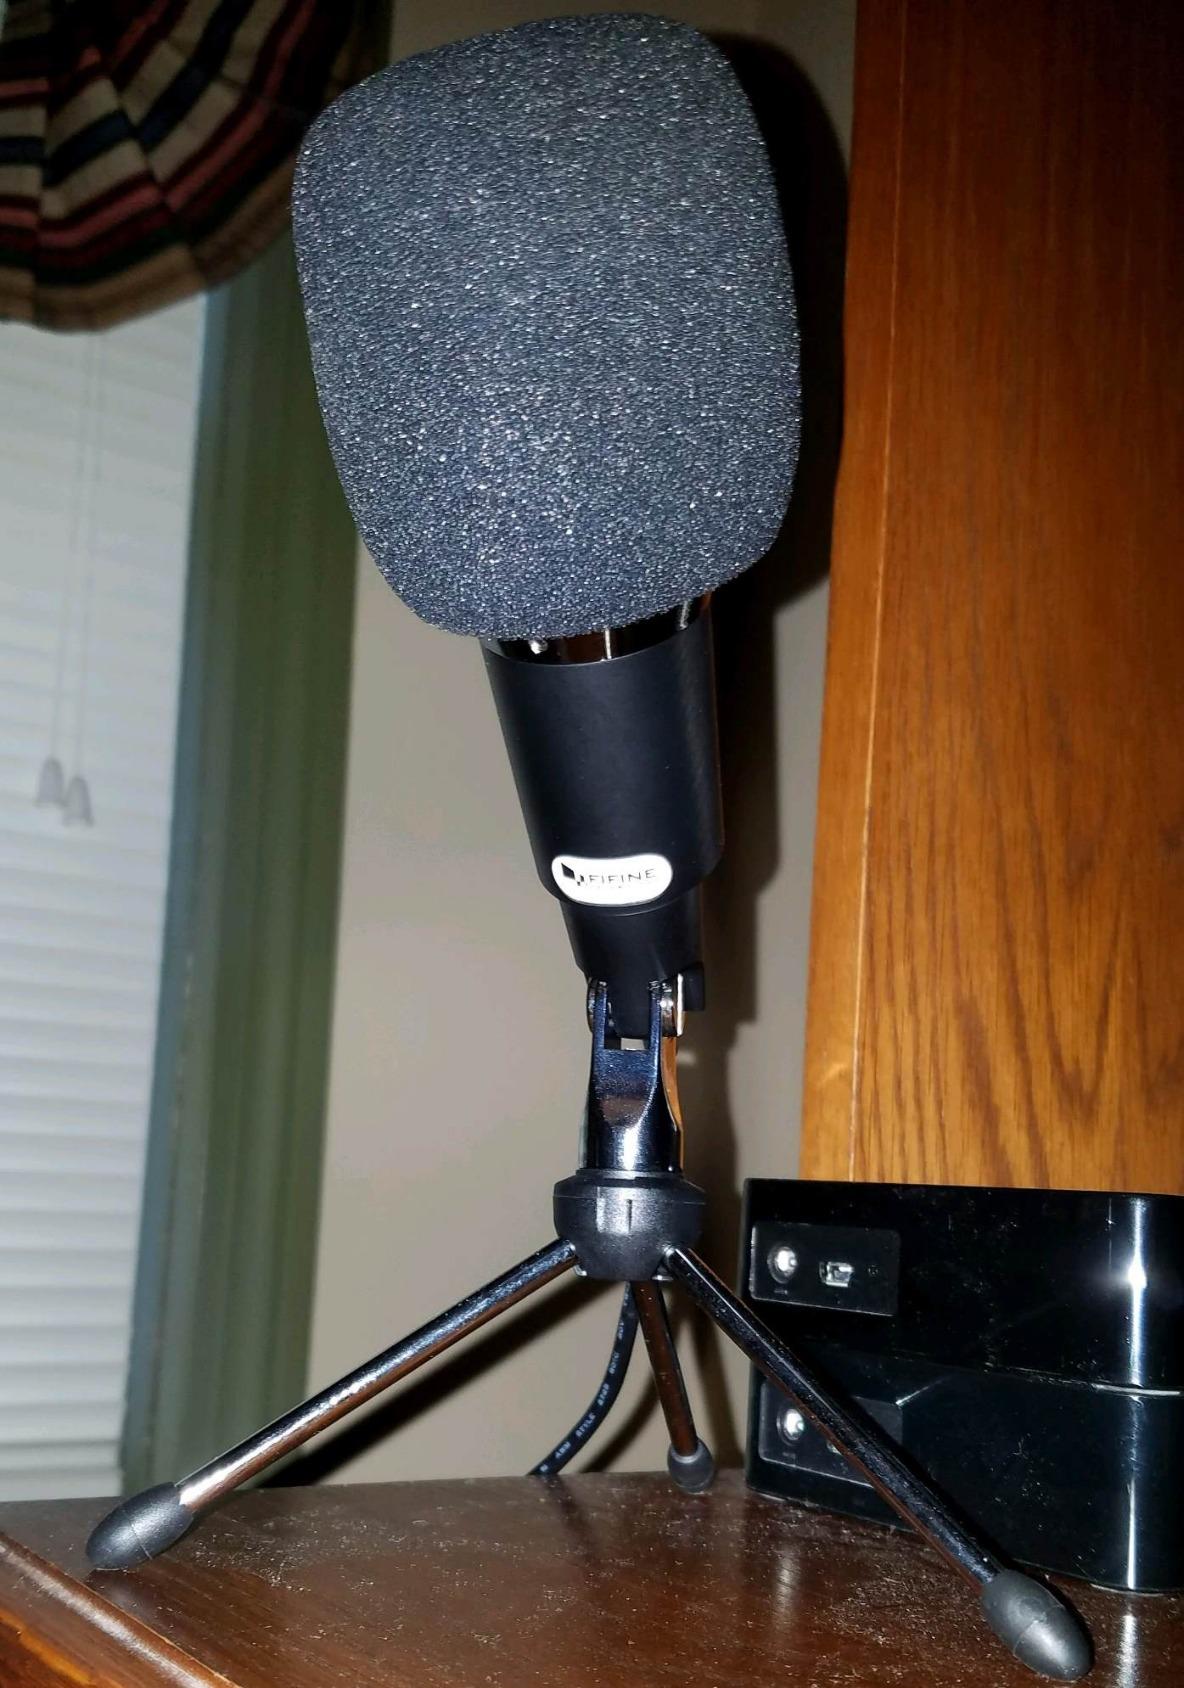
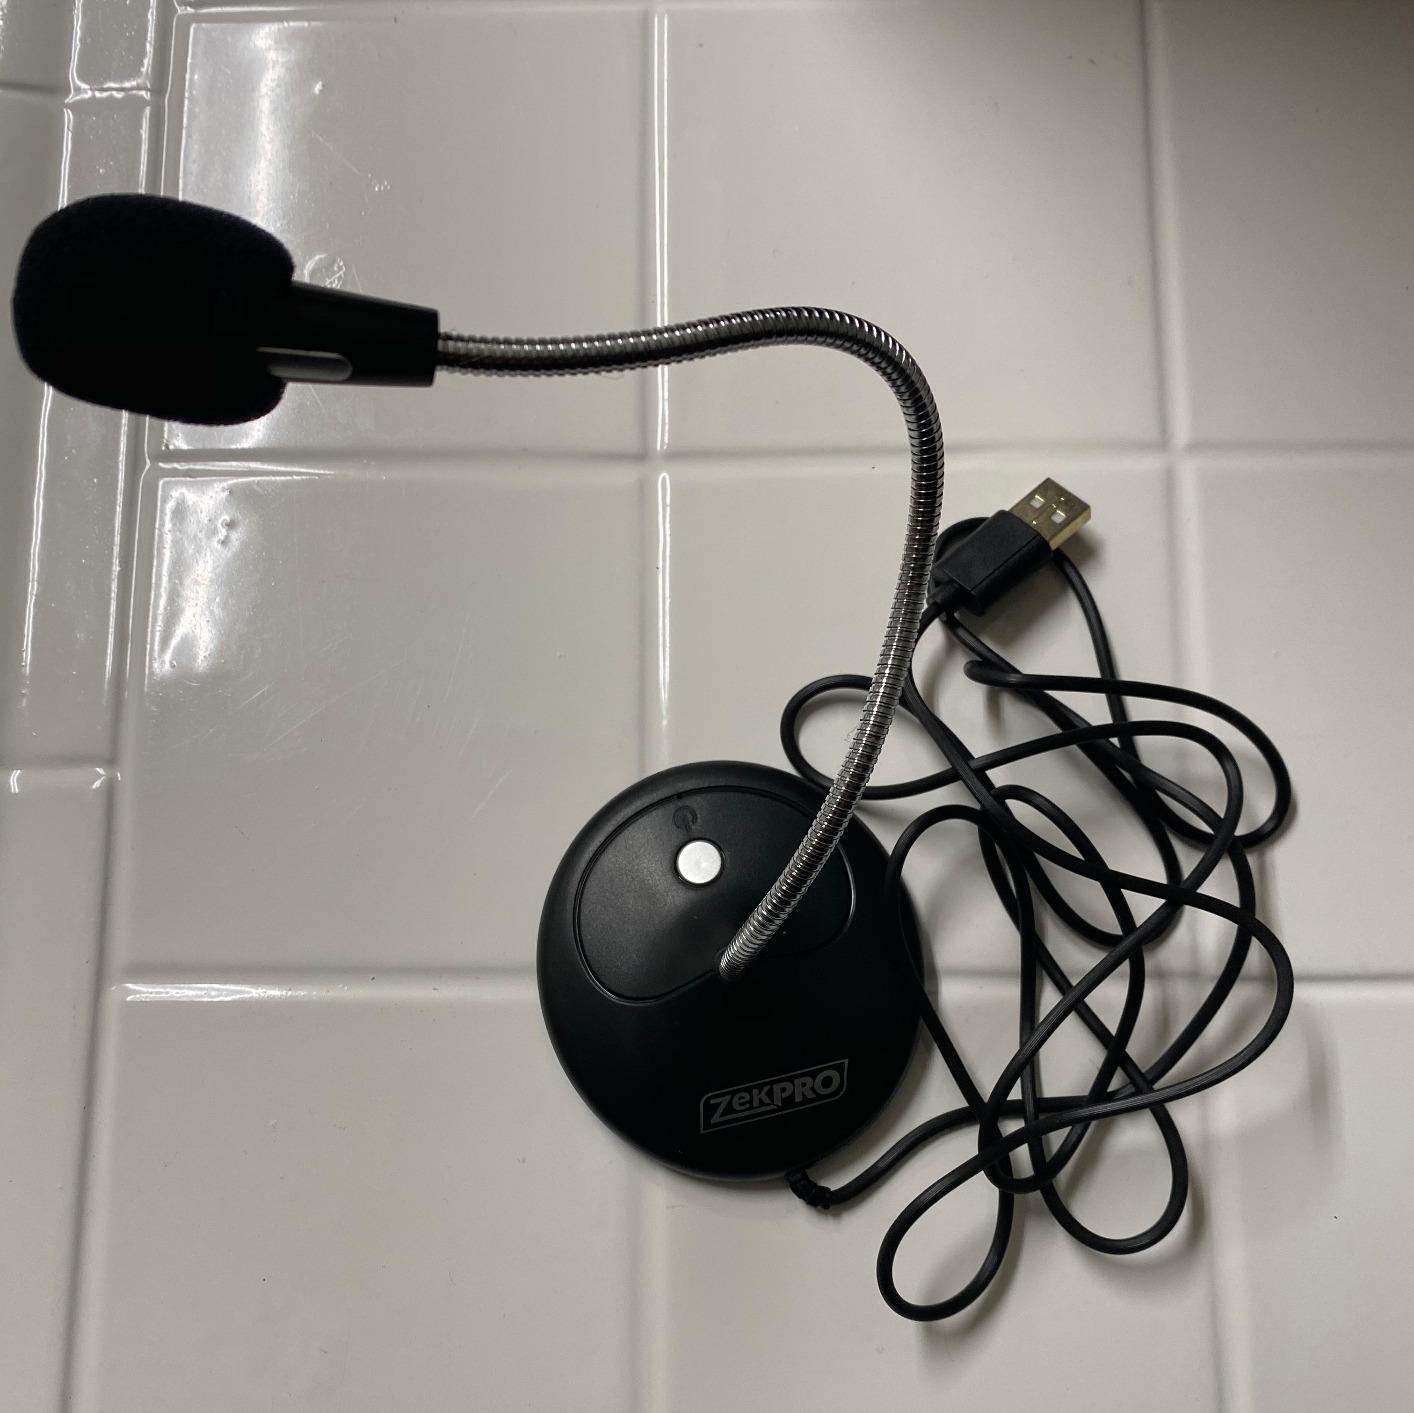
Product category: microphone
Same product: no